She-Man (film)

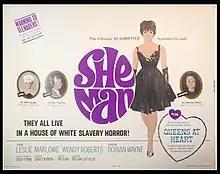
Film poster

She-Man: A Story of Fixation ( She-Man, for short) is a 1967 American film directed by Bob Clark and starring Leslie Marlowe. In this film, a former soldier becomes a cross-dresser.